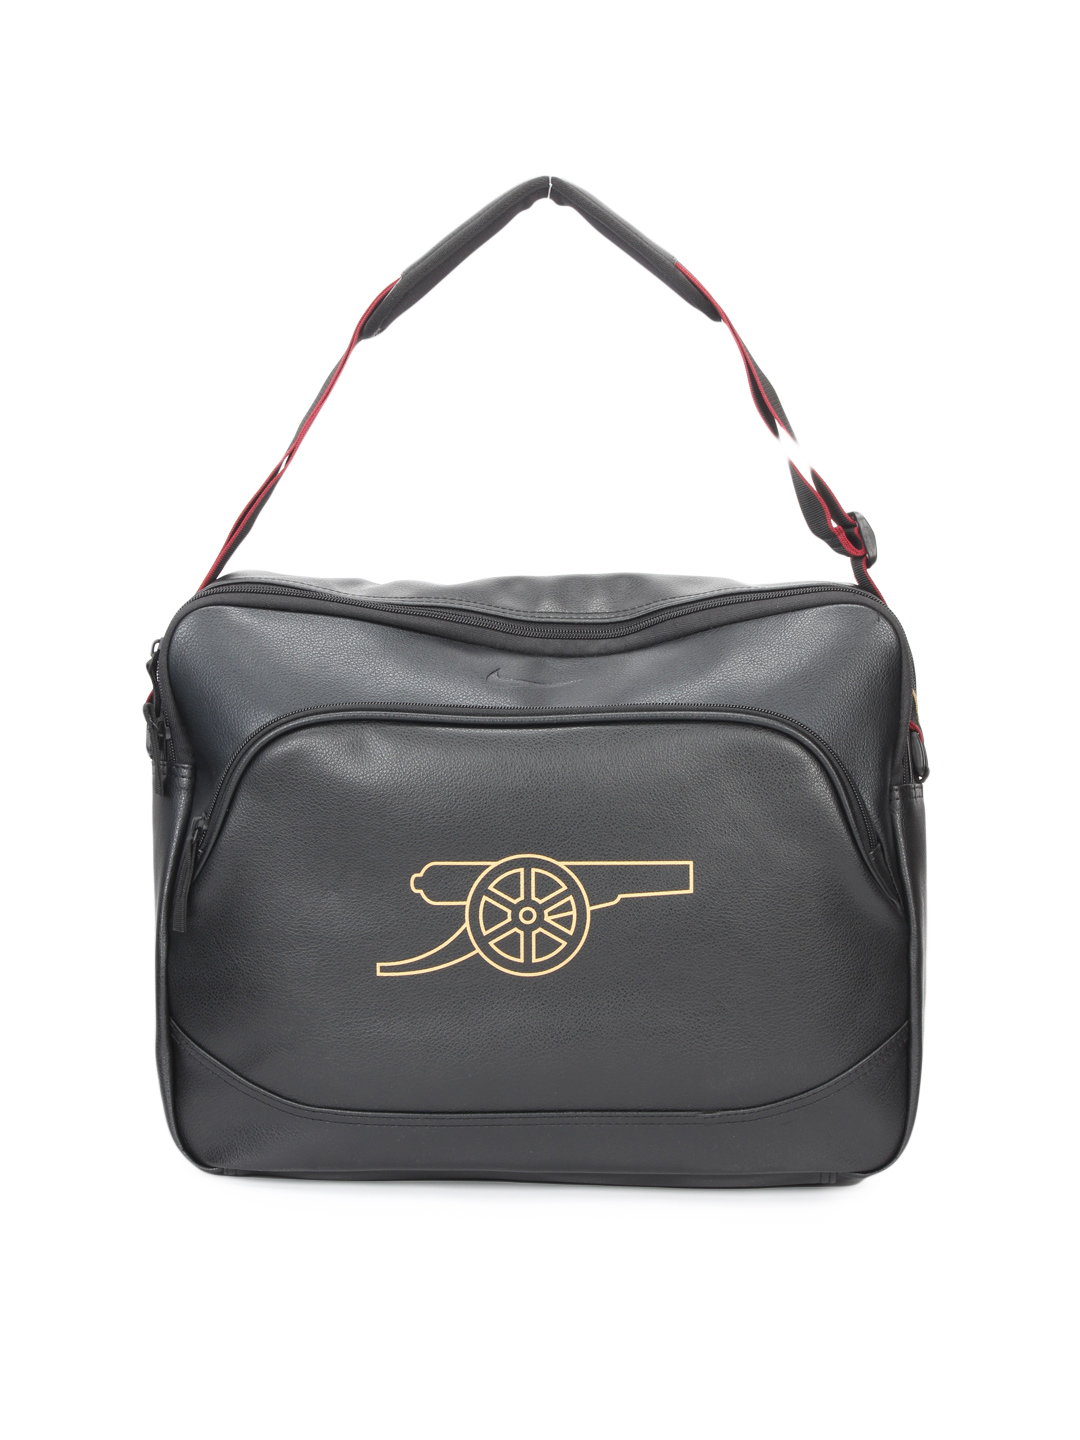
Nike Men Black Arsenal Allegiance Laptop Bag
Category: Accessories / Bags / Laptop Bag
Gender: Men
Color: Black
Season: Summer 2012
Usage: Casual